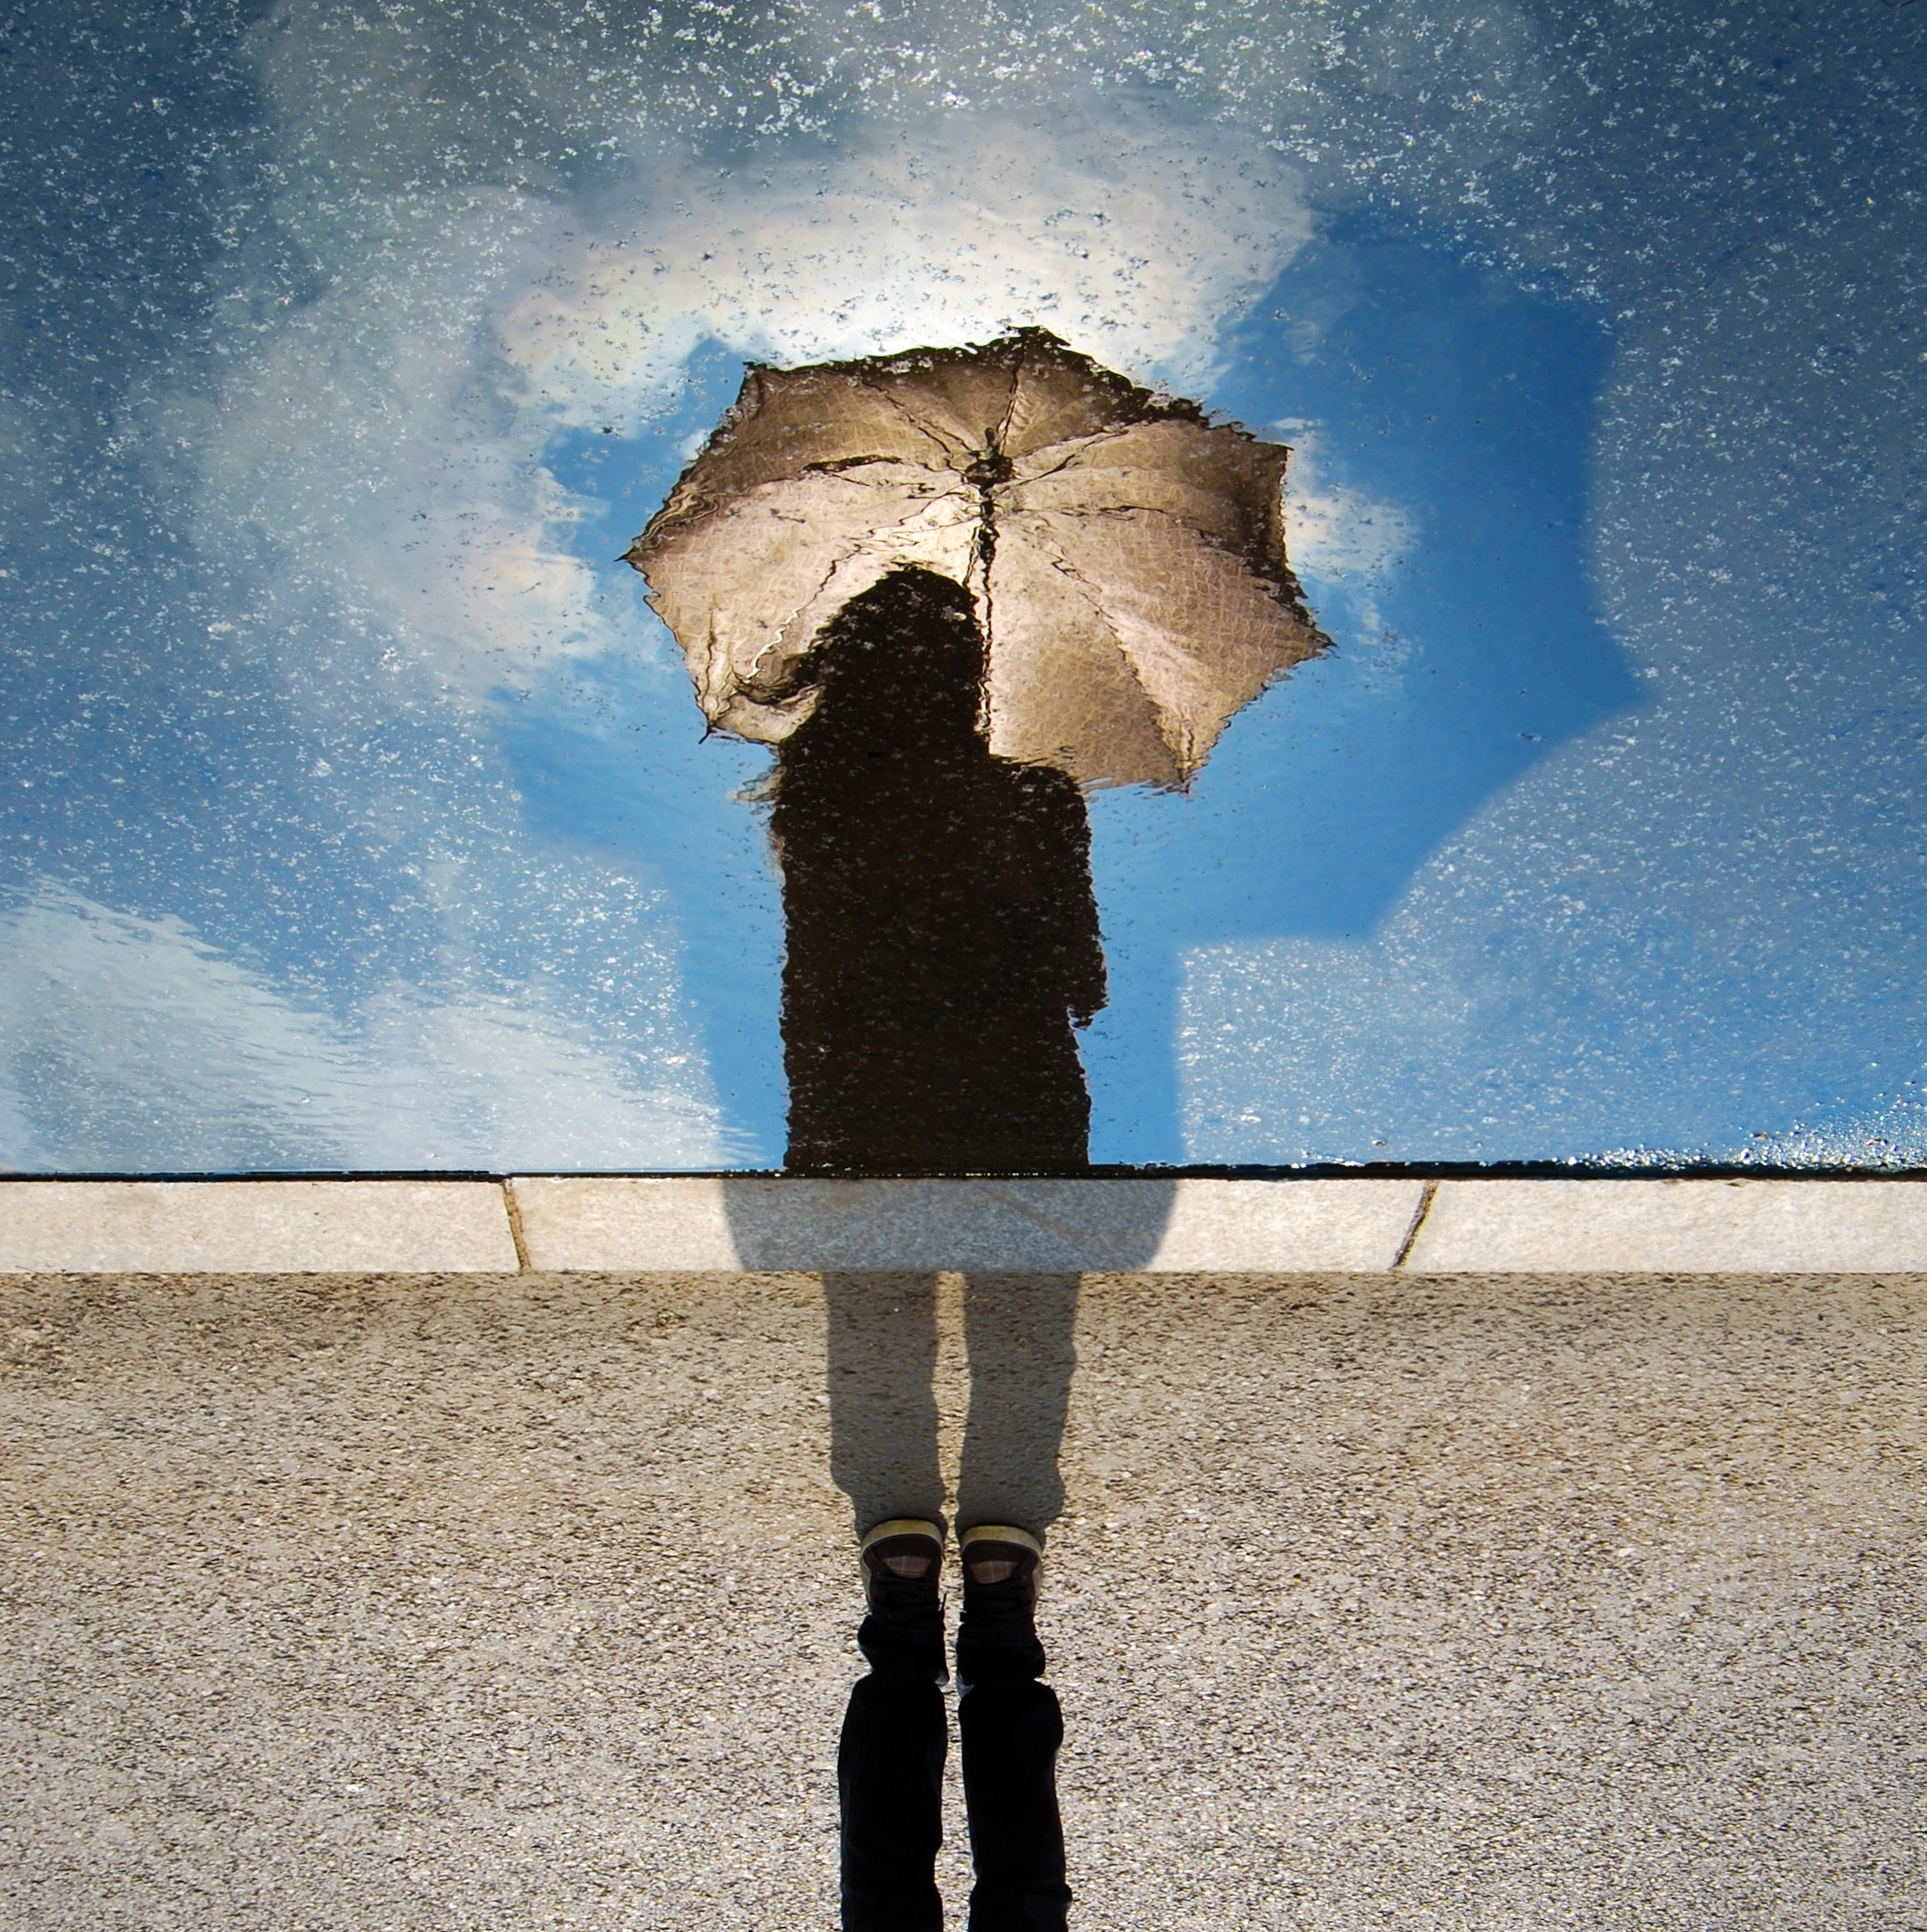
water, outdoor, silhouette, sun, woman, reflection, umbrella, shadow, blue, sculpture, art, photograph, image, body, woman silhouette